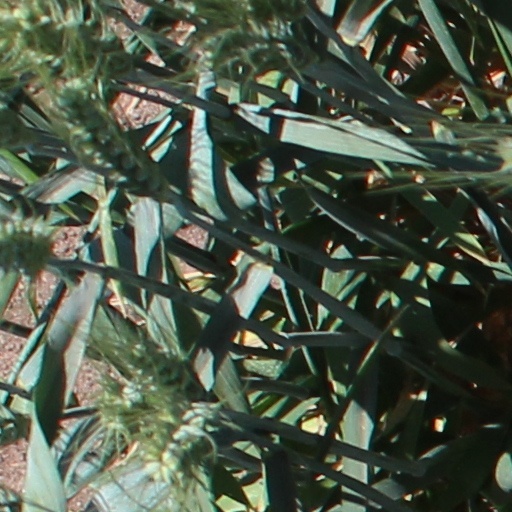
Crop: wheat